Battle of Gettysburg

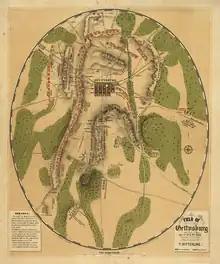
An 1863 oval-shaped map depicting the Gettysburg Battlefield during the three-day Battle of Gettysburg, showing troop and artillery positions and movements, relief hachures, drainage, roads, railroads, and houses with the names of Gettysburg residents at the time of the battle

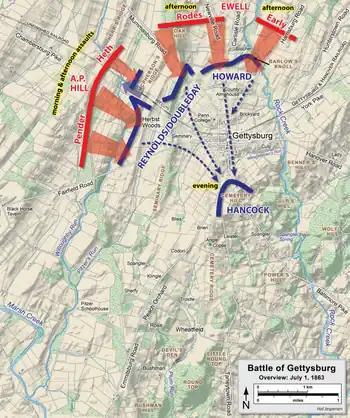
A map of the first day of the Battle of Gettysburg

The Battle of Gettysburg was a three-day battle in the American Civil War, which was fought between the Union and Confederate armies between July 1 and July 3, 1863, in and around Gettysburg, Pennsylvania. The battle, won by the Union, is widely considered the Civil War's turning point, leading to an ultimate victory of the Union and the preservation of the nation. The Battle of Gettysburg was the bloodiest battle of both the Civil War and of any battle in American military history, claiming over 50,000 combined casualties. Union Major General George Meade's Army of the Potomac defeated attacks by Confederate General Robert E. Lee's Army of Northern Virginia, halting Lee's invasion of the North and forcing his retreat.